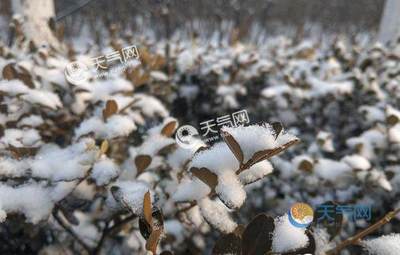
Weather: snow or frosty